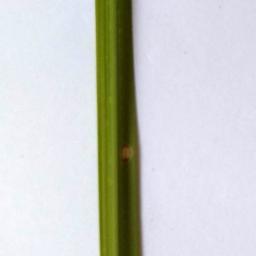
Label: Rice___Leaf_Blast